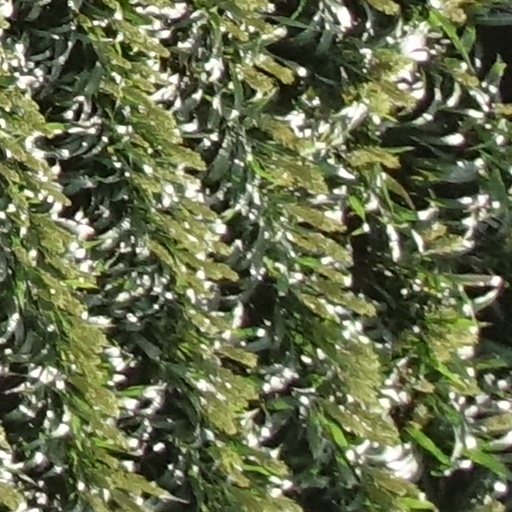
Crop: sorghum